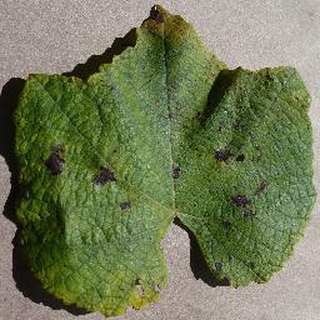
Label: grape_leaf_blight